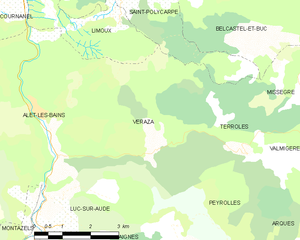
Carte des communes françaises: Véraza
Véraza est une commune française située dans le département de l'Aude en région Occitanie.